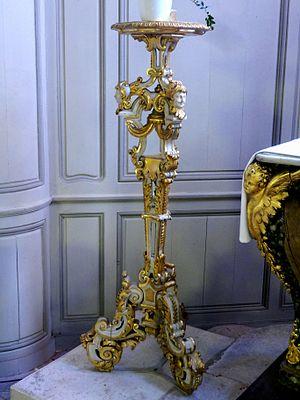
Guéridon, ancien chandelier pascal, datant du XVIIe siècle.
L'église Saint-Martin est une église catholique paroissiale située à Survilliers, dans le Val-d'Oise, en France. Elle a été édifiée en deux principales étapes, entre 1483 et 1500 et entre 1535 et 1554 environ. La dédicace à saint Martin de Tours a été célébrée en 1493, selon une inscription derrière l'autel, et l'année d'achèvement est gravée sur une clé de voûte. L'église appartient ainsi à la période gothique flamboyante et au début de la Renaissance, mais les styles architecturaux de son époque de construction ne se manifestent pas dans toute leur dimension. Les architectes n'ont pas cherché l'élégance et le raffinement, mais ont veillé d'autant plus à la solidité et à la cohérence de l'ensemble, et ils ont fait preuve d'un sens développé pour l'harmonie et la proportion des formes. Aussi, l'église ne se signale-t-elle pas par des prouesses architecturales et artistiques, mais par une étonnante homogénéité et unicité stylistique : plus de soixante-dix ans se sont tout de même écoulées du début des travaux jusqu'à la fin du chantier. Aucun élément en élévation ne subsiste de la précédente église, ce qui est rare dans la région.
Un guéridon est une petite table le plus souvent ronde, parfois ovale ou carrée, à un seul tiroir, à piétement central ou à trois, quatre ou cinq pieds et qui sert à supporter des objets légers, décoratifs ou non.